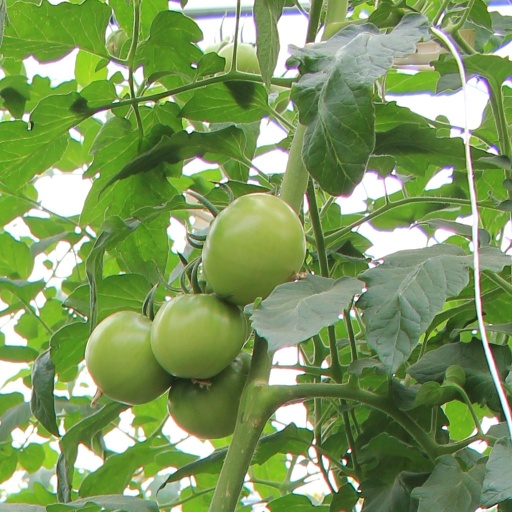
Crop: tomato